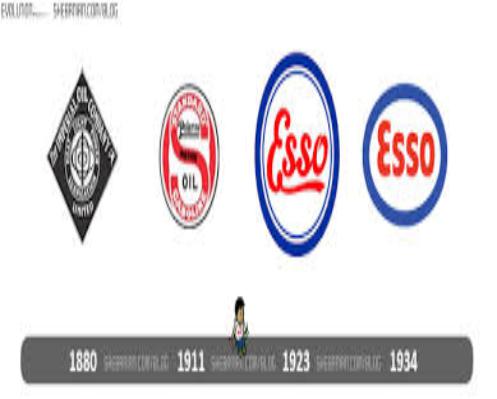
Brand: Esso
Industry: Transportation